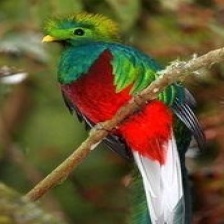
Species: QUETZAL
Scientific name: PHAROMACHRUS MOCINNO